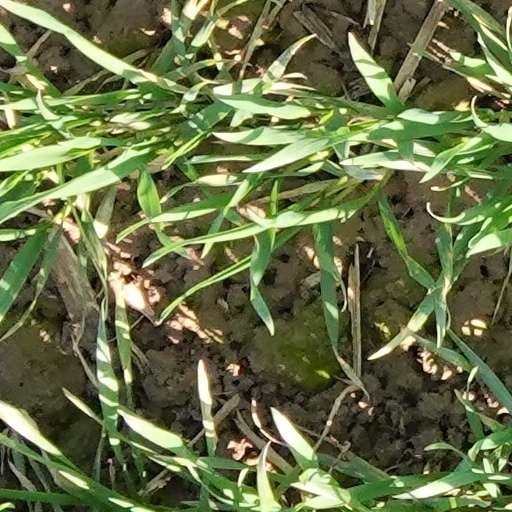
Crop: wheat